Lapis Lazuli (Fabergé egg)

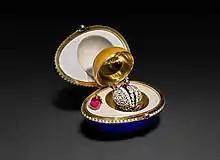
The egg opened, revealing the decorative yolk, a tiny Russian Imperial crown, and an egg-shaped ruby pendant.

The egg exterior primarily consists of lapis lazuli, a deep-blue metamorphic rock. It is also made up of gold, enamel, pearls, diamonds, and rubies. Inside the egg is a decorative orb (a "yolk") that can be opened to reveal a miniature imperial crown as well as a small ruby.